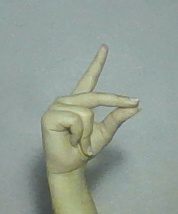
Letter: ta